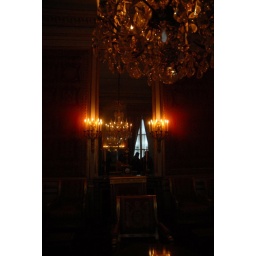
window in the mirror